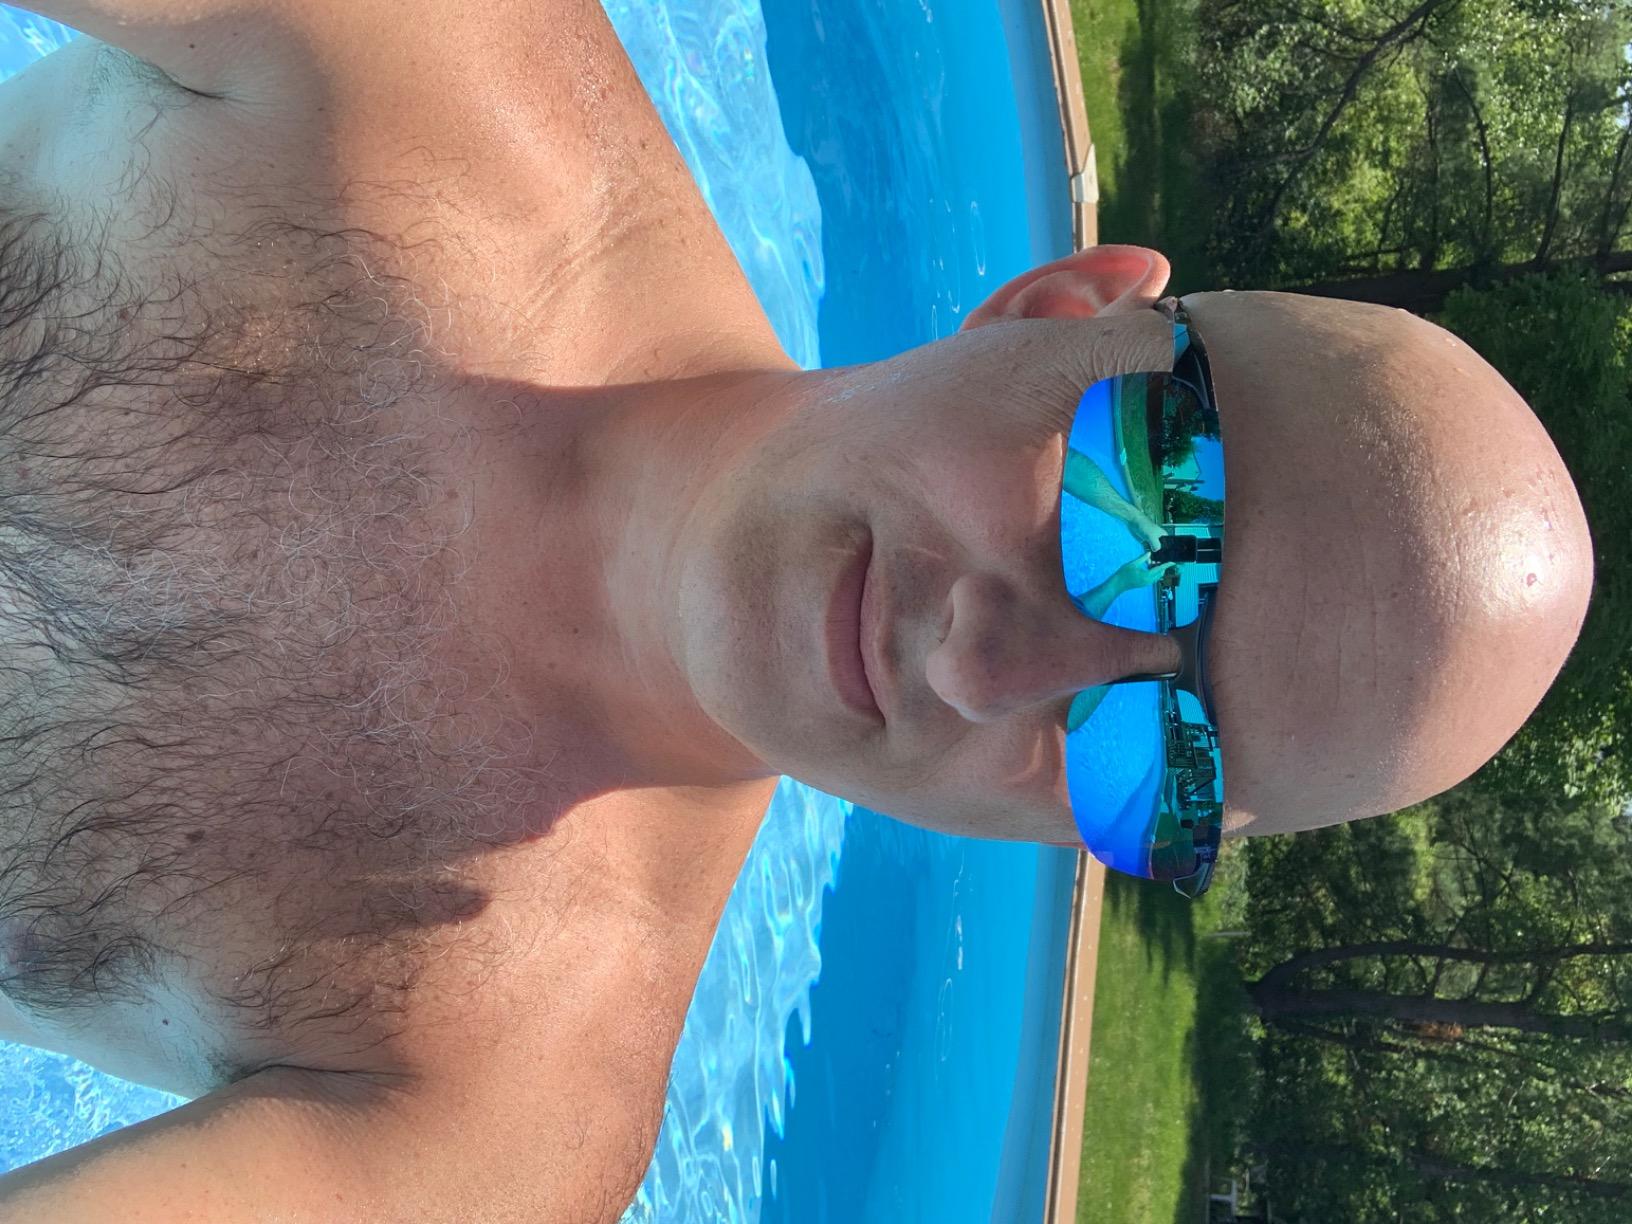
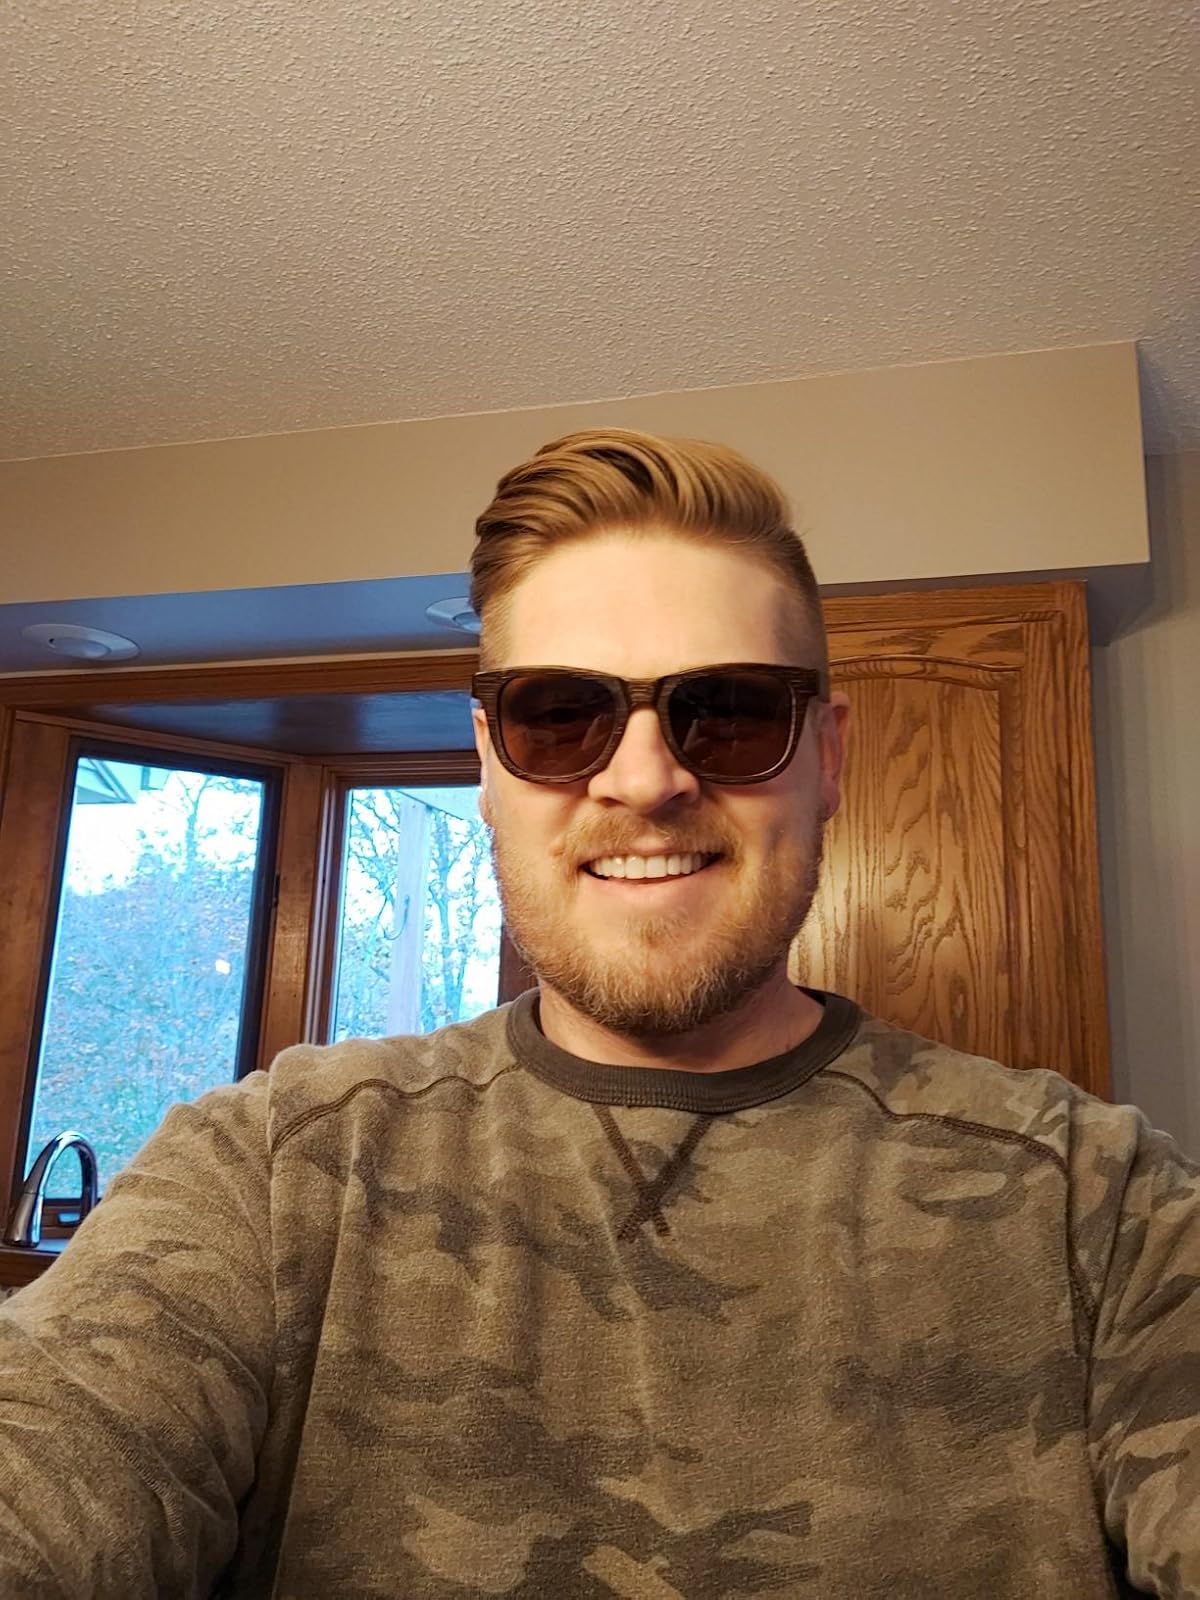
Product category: accessories_sunglasses
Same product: no